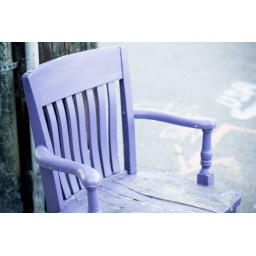
The other rejected chair in front of a neighbor's house last night.